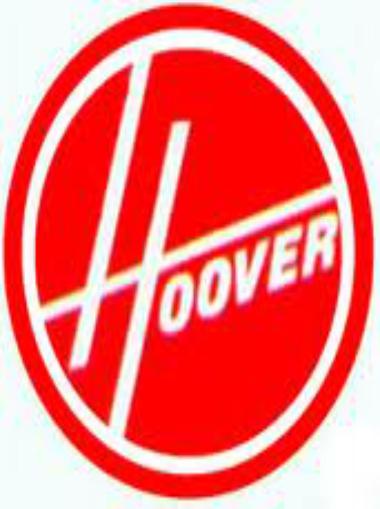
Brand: Hoover
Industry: Leisure